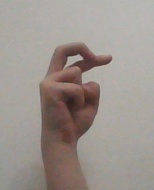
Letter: zay